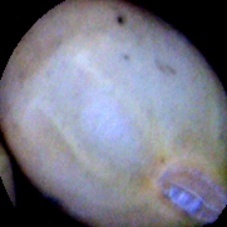
Label: Immature